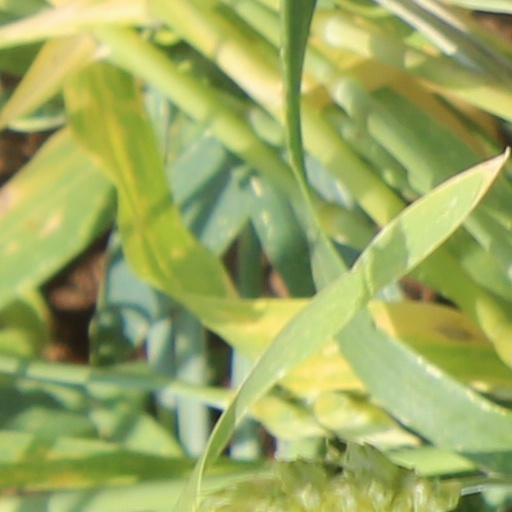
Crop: wheat